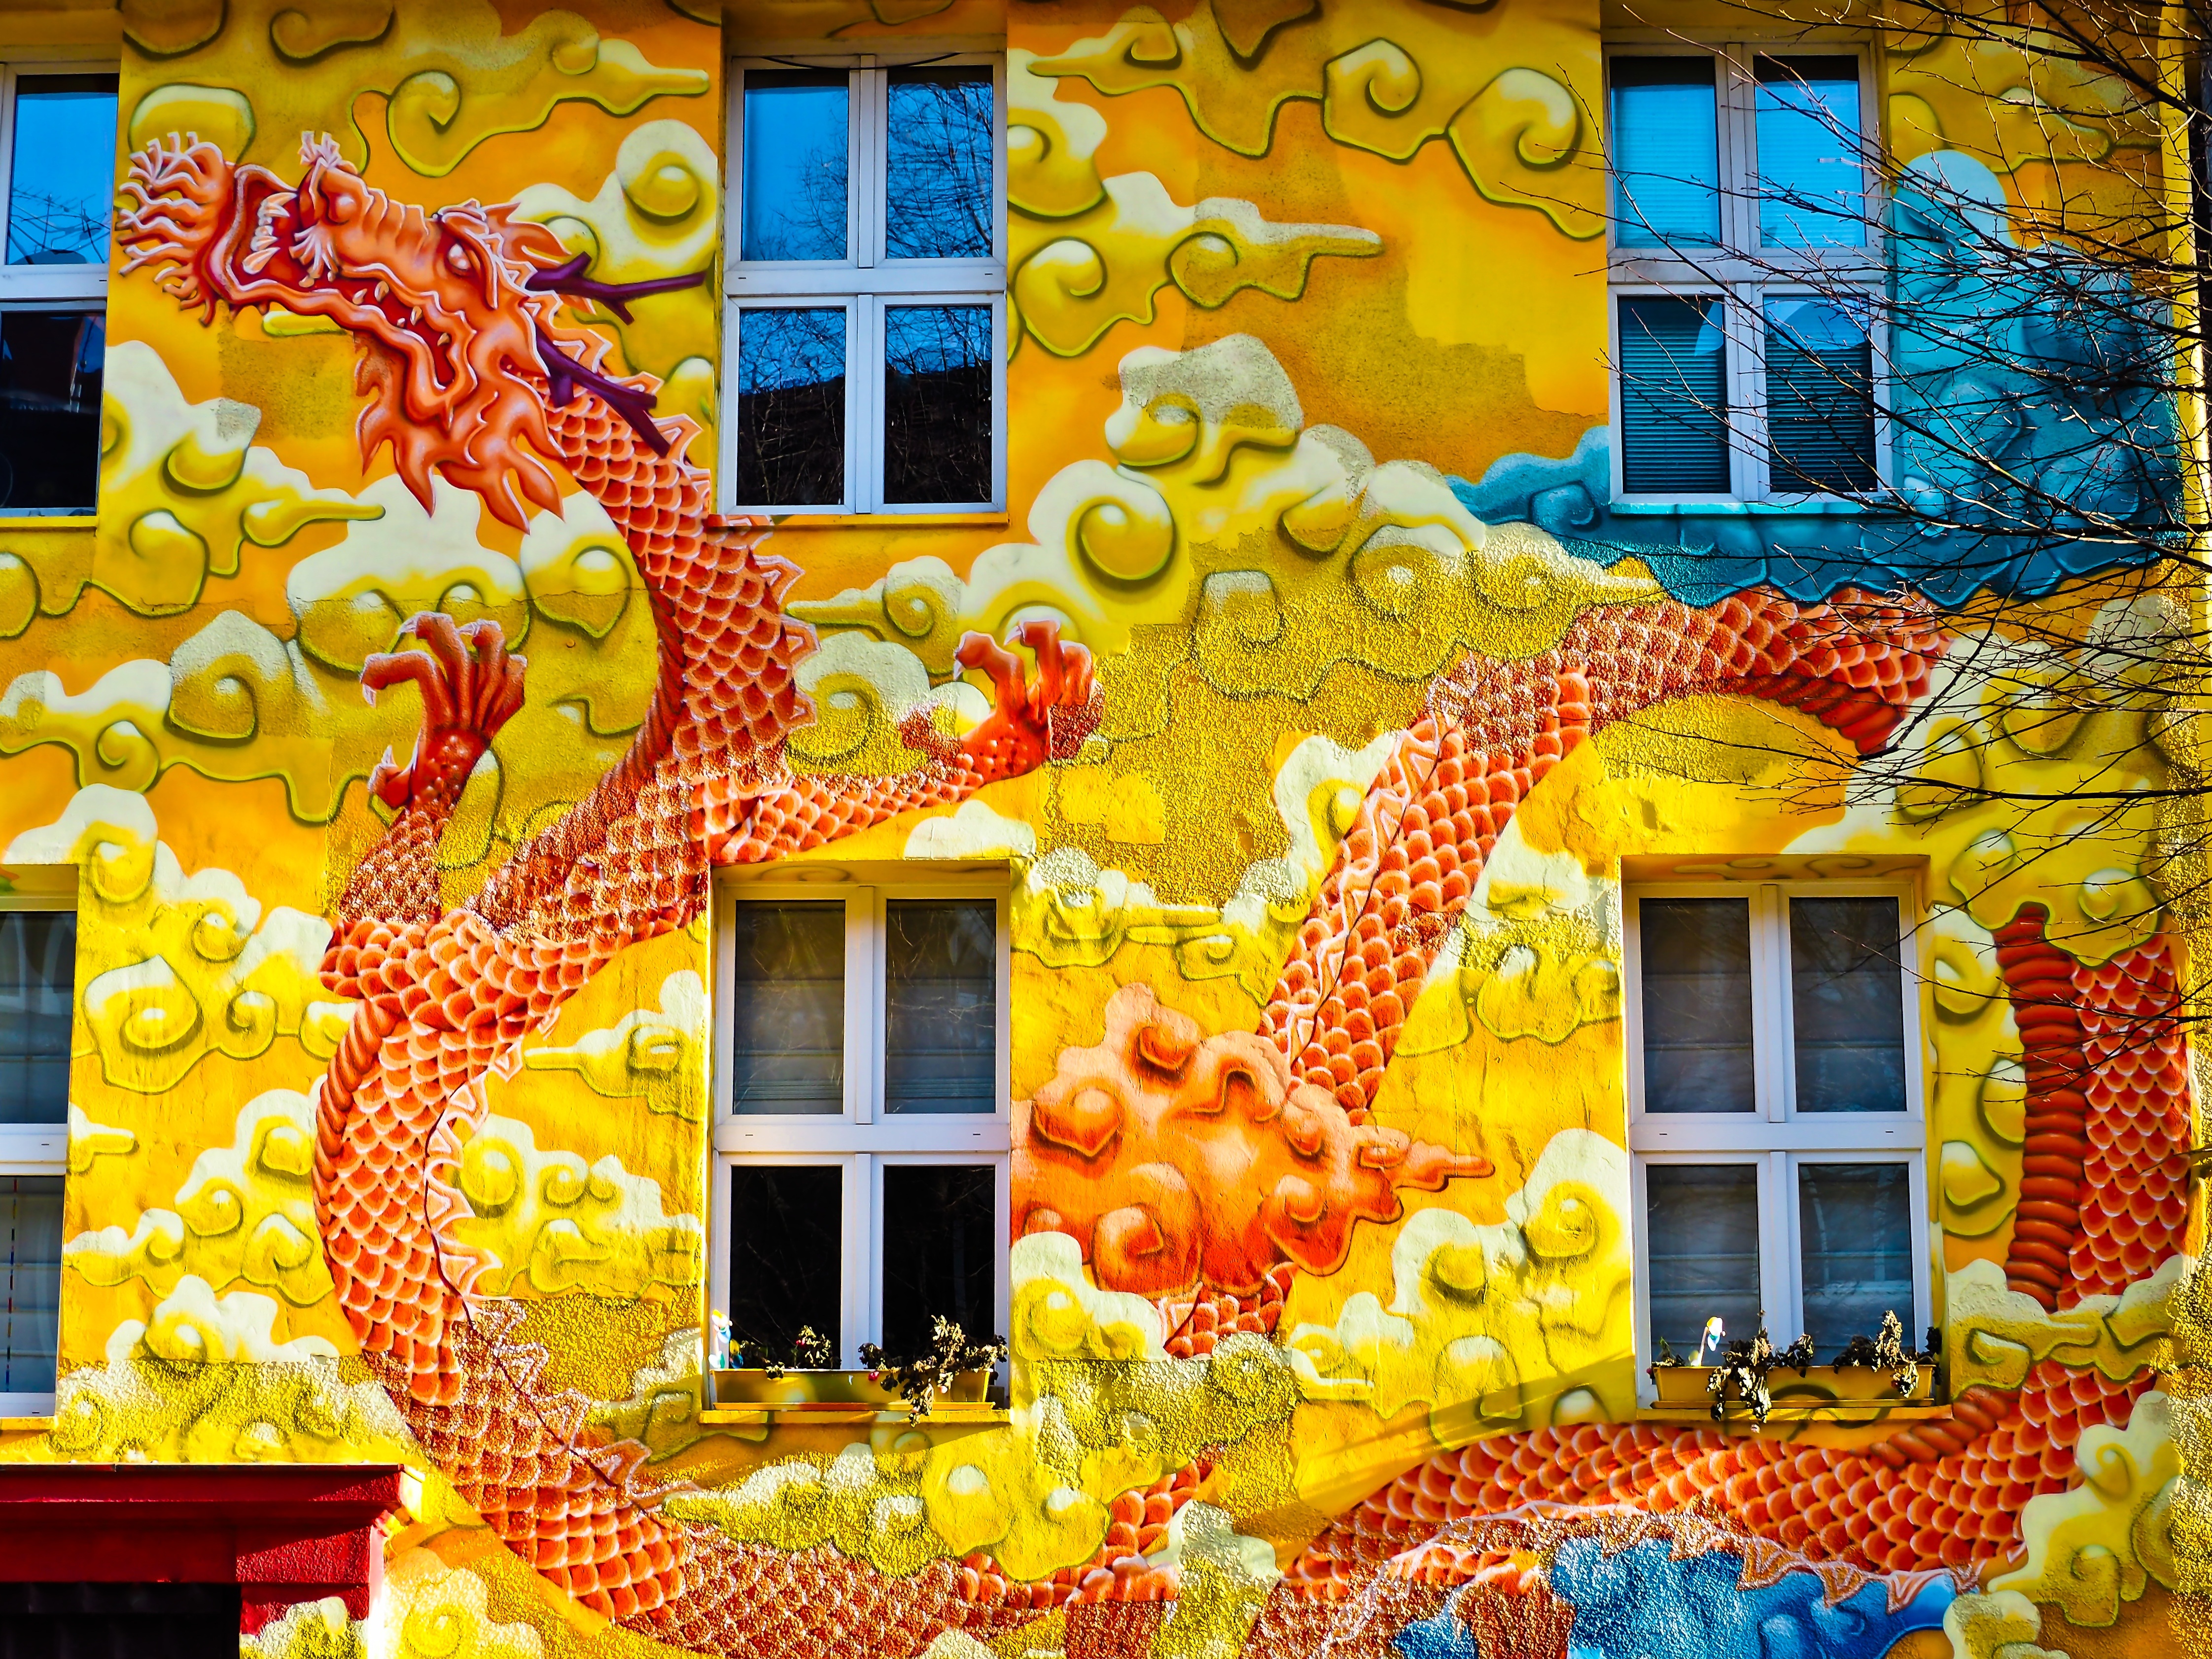
architecture, flower, wall, color, facade, graffiti, painting, ornament, art, artfully, dusseldorf, mid autumn festival, chinese new year, art form, frescos